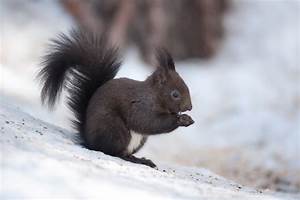
Label: scoiattolo